Tourism in Albania

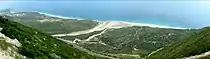
National Road 8 (SH8) running along the Llogara National Park

Pogradec and Lin straddles on the western shores of Lake Ohrid in the east. The lake is one of the most ancient lakes in the world and preserves a unique aquatic ecosystem that is of worldwide importance. Various monuments from different ancient civilizations are still evident in this region such as the Royal Illyrian Tombs, the Byzantine Churches of Lin and St. Marina.